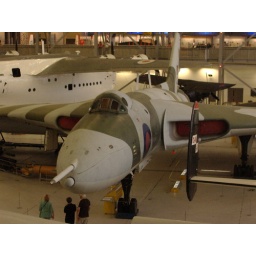
Not Mr Spock. This beast used to fly over my house every June for the fly-past for the Queen's official birthday.